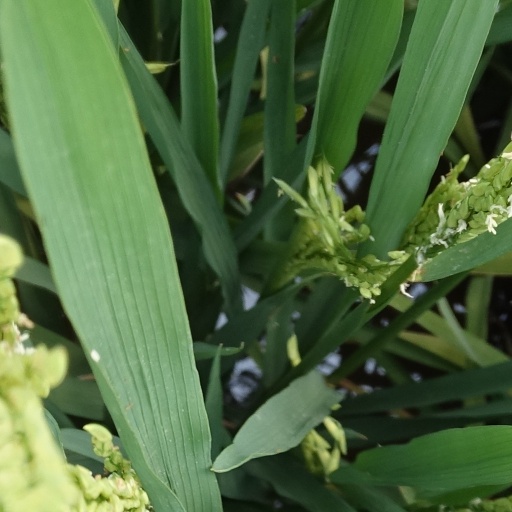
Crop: rice